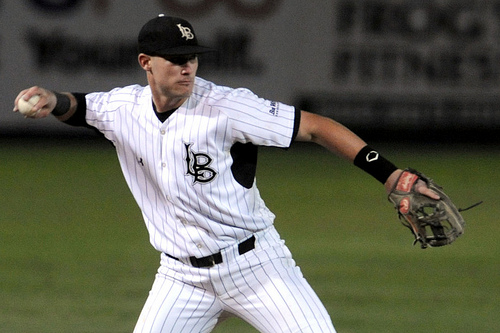
một người đàn ông đang xoay người để ném quả bóng chày ở trong tay